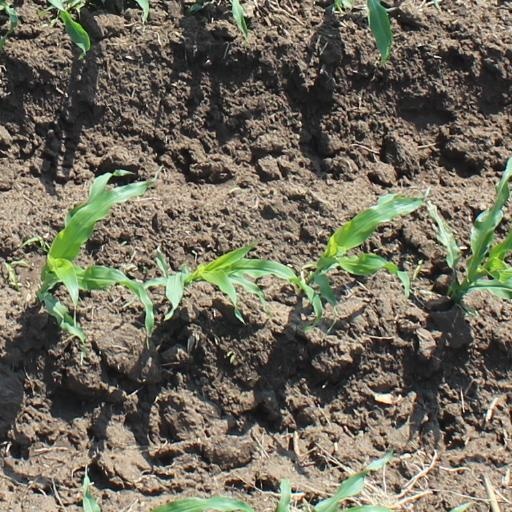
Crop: maize; corn